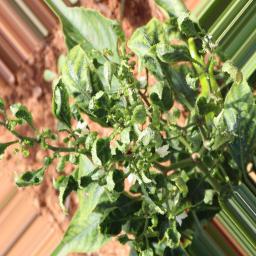
Label: mites_and_trips